Mitchell Hepburn

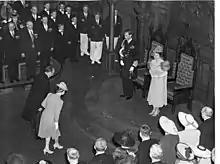
Mitchell Hepburn and wife presented to the King George VI and Queen Elizabeth during the 1939 Royal Tour.

As Treasurer of Ontario, Hepburn adopted a more aggressive approach in the collection of succession duty on large estates, which resulted in millions of dollars in extra government revenues. He made no apologies for doing so, as he noted in a speech in 1938: